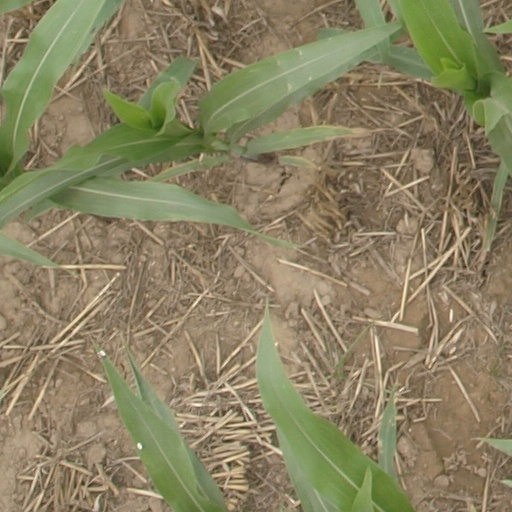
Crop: maize; corn